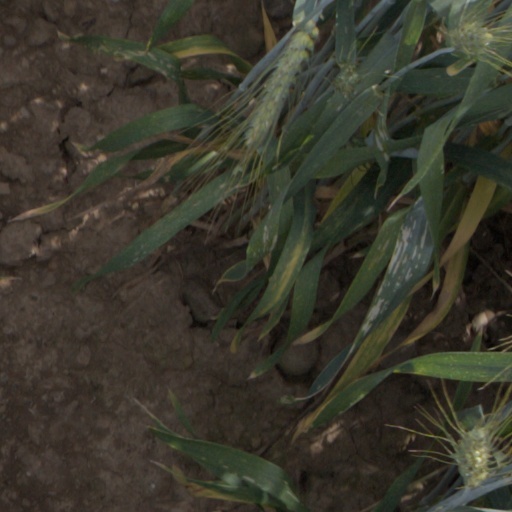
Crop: wheat